Kobe Bryant

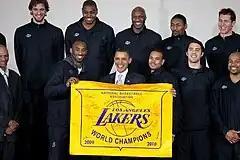
Bryant and the Lakers meet with President Barack Obama in honor of the 2010 championship

Bryant wanted a sixth championship to match Jordan's total. The Lakers started the 2010–11 season by winning their first eight games. In his ninth game of the season, playing against the Denver Nuggets, Bryant became the youngest player in NBA history to reach 26,000 career points. Bryant also recorded his first triple-double since January 21, 2009. On January 30, 2011, against the Celtics, Bryant became the youngest player to score 27,000 points. Two days later, Bryant became one of seven players with at least 25,000 points, 5,000 rebounds, and 5,000 assists. In Boston on February 10, Bryant scored 20 of his 23 points in the second half as the Lakers rallied from an early 15-point deficit for a 92–86 victory over the Celtics. It was the Lakers' first victory of the season against one of the league's top four teams, as they entered the game 0–5 in previous matchups and had been outscored by an average of 11 points. Bryant, selected to his 13th straight All-Star game after becoming the leading vote-getter, had 37 points, 14 rebounds, and three steals in the 2011 All-Star Game and won his fourth All-Star MVP, tying Hall of Famer Bob Pettit for the most All-Star MVP awards. During the season, Bryant moved from 12th to sixth place on the NBA all-time career scoring list, passing John Havlicek, Dominique Wilkins, Oscar Robertson, Hakeem Olajuwon, Elvin Hayes, and Moses Malone. Bryant finished the season averaging less than 20 shots a game, his fewest since the 2003–04 season.